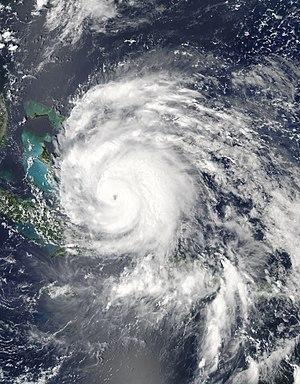
La saison cyclonique 2011 dans l'océan Atlantique nord désigne une série de formations cycloniques officiellement débutée le 1ᵉʳ juin 2011 et terminée le 30 novembre 2011, selon la définition de l'Organisation météorologique mondiale. Ces dates délimitent la période annuelle des formations de cyclones tropicaux dans le bassin Atlantique. La première tempête, Arlene, s'est développée le 29 juin dans le Golfe du Mexique et a frappé Veracruz, tuant 25 individus. Pour la première fois depuis 1851, aucune des huit tempêtes précédemment citées n'avait atteint la force d'un ouragan. Cette force a été déclenchée lors du passage de l'ouragan Irene, le premier ouragan majeur de la saison, formé durant la fin du 2 août ; peu après, à 2 semaines d'intervalle, ouragan Katia devient le second ouragan majeur de la saison. Malgré le grand nombre de tempêtes tropicales formées durant la première moitié de la saison 2011, seules six des 19 tempêtes citées sont devenues ouragans.
L'ouragan Irene est un ouragan de type capverdien ayant infligé d'énormes dégâts dans les Caraïbes avant d'atteindre la côte est des États-Unis et du Canada. Étant la neuvième tempête de la saison cyclonique 2011 dans l'océan Atlantique nord, Irene s'est formée à partir d'une onde tropicale bien définie montrant des caractéristiques d'ouragan lors de son passage aux Petites Antilles. La tempête développe des bandes orageuses et un centre de circulation cyclonique durant la journée du 20 août 2011. Irene atteint les Îles du Vent et frôle de très près Sainte-Croix le 21 août 2011. Le lendemain, Irene frappe Porto Rico avec la force proche de celle d'un ouragan et des vents violents, ainsi que de fortes pluies, ont causé des dommages significatifs.
L'échelle de Saffir-Simpson est l'échelle de classification de l'intensité des cyclones tropicaux, nommés « ouragans », se formant dans l'hémisphère ouest, qui inclut les bassins cycloniques de l'océan Atlantique et l'océan Pacifique nord à l'est de la ligne de changement de date. Elle est graduée en cinq niveaux d'intensité, correspondant à des intervalles de vitesses de vents normalisés. Pour classer un cyclone sur cette échelle, la vitesse des vents soutenus est enregistrée pendant une minute à une hauteur de 10 mètres, la moyenne ainsi obtenue est comparée aux intervalles. Pour décrire un ouragan passé, la graduation la plus élevée atteinte est utilisée.